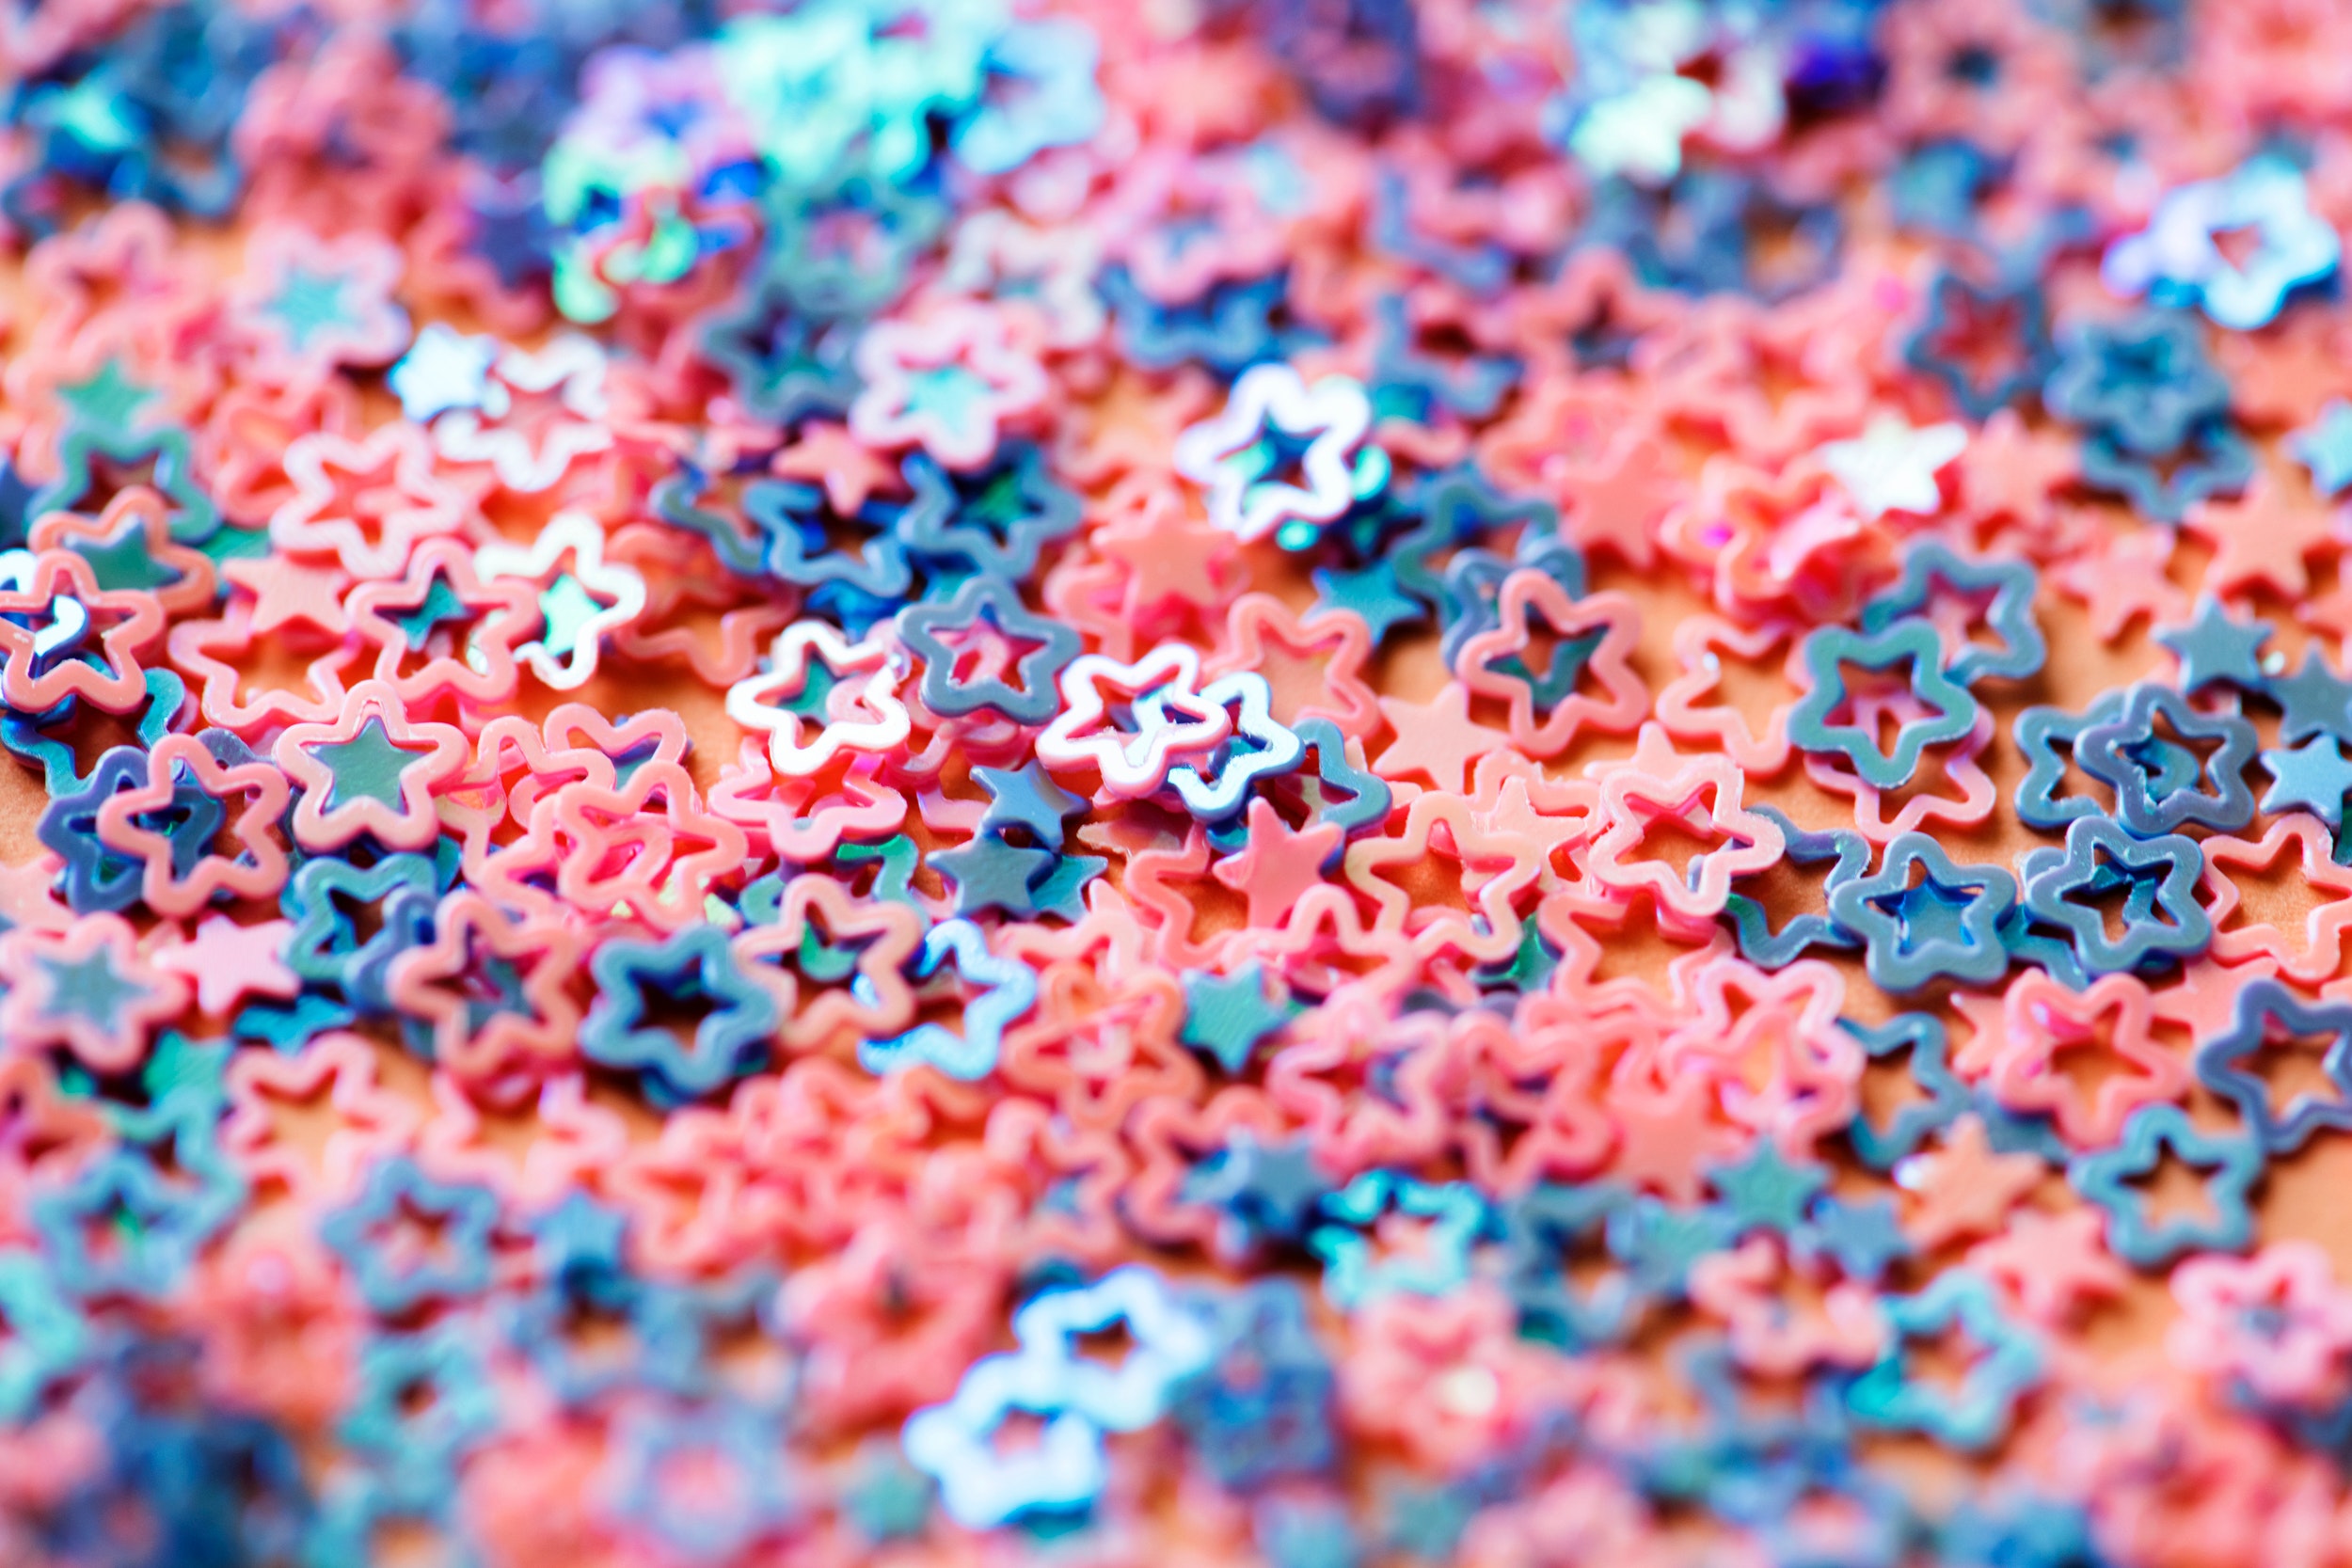
blue, pattern, orange, pink, turquoise, Colorfulness, textile, design, close up, sky, electric blue, art